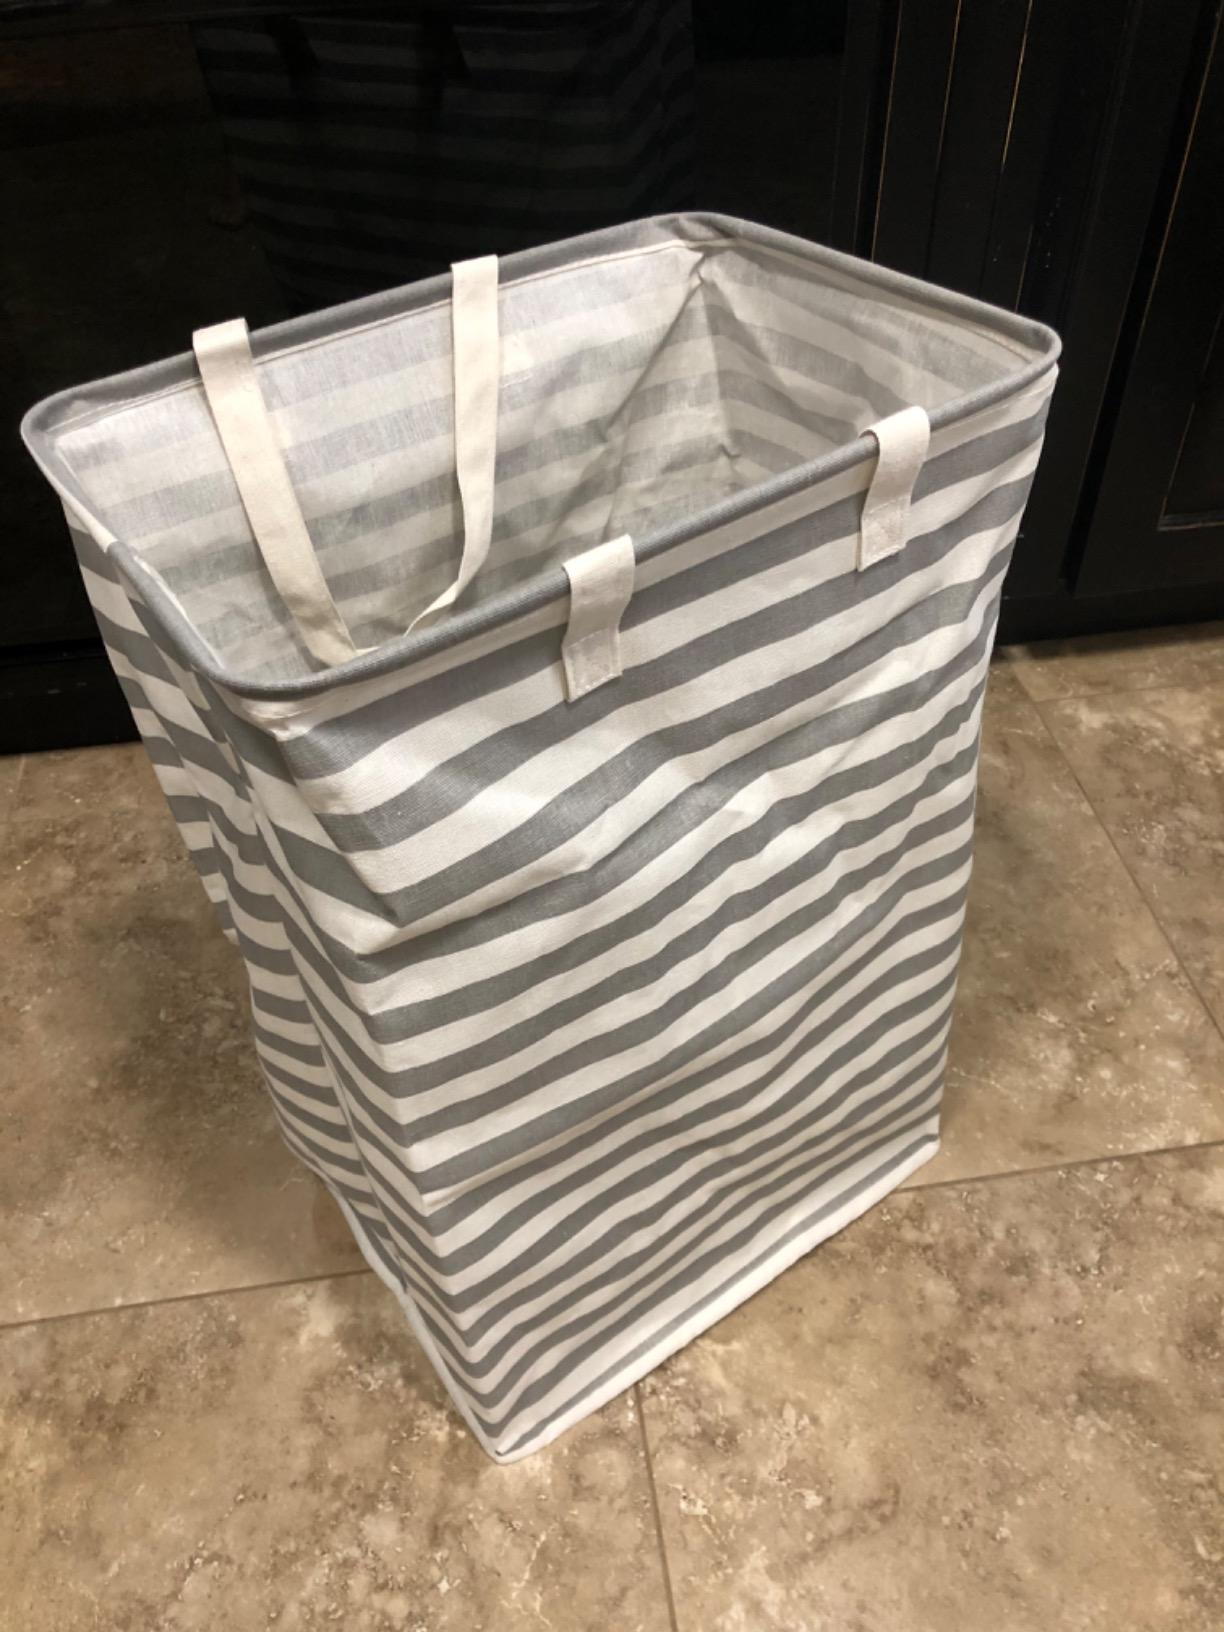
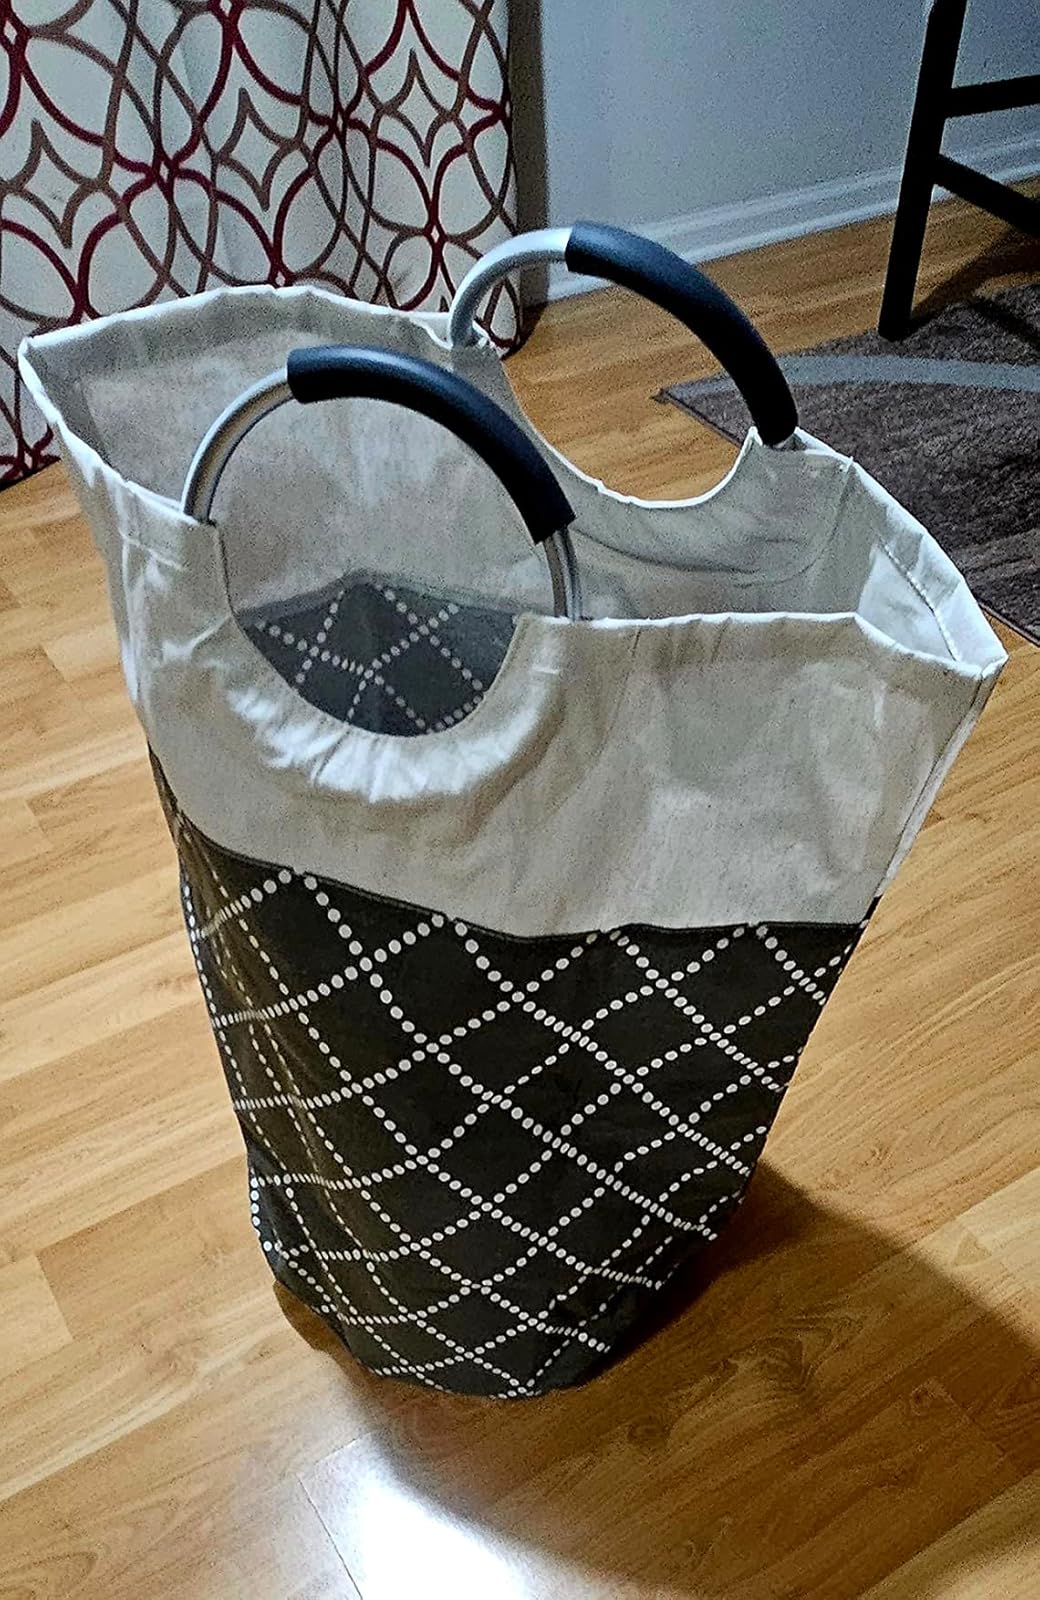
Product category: items_hamper
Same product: no